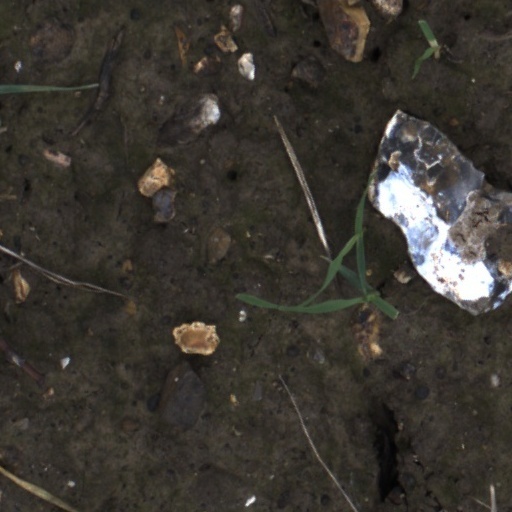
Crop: wheat